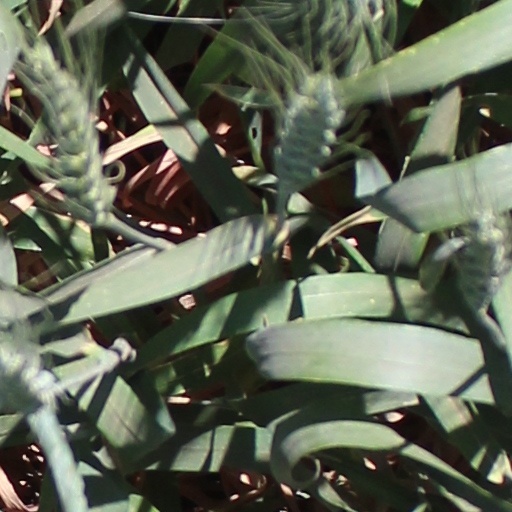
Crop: wheat